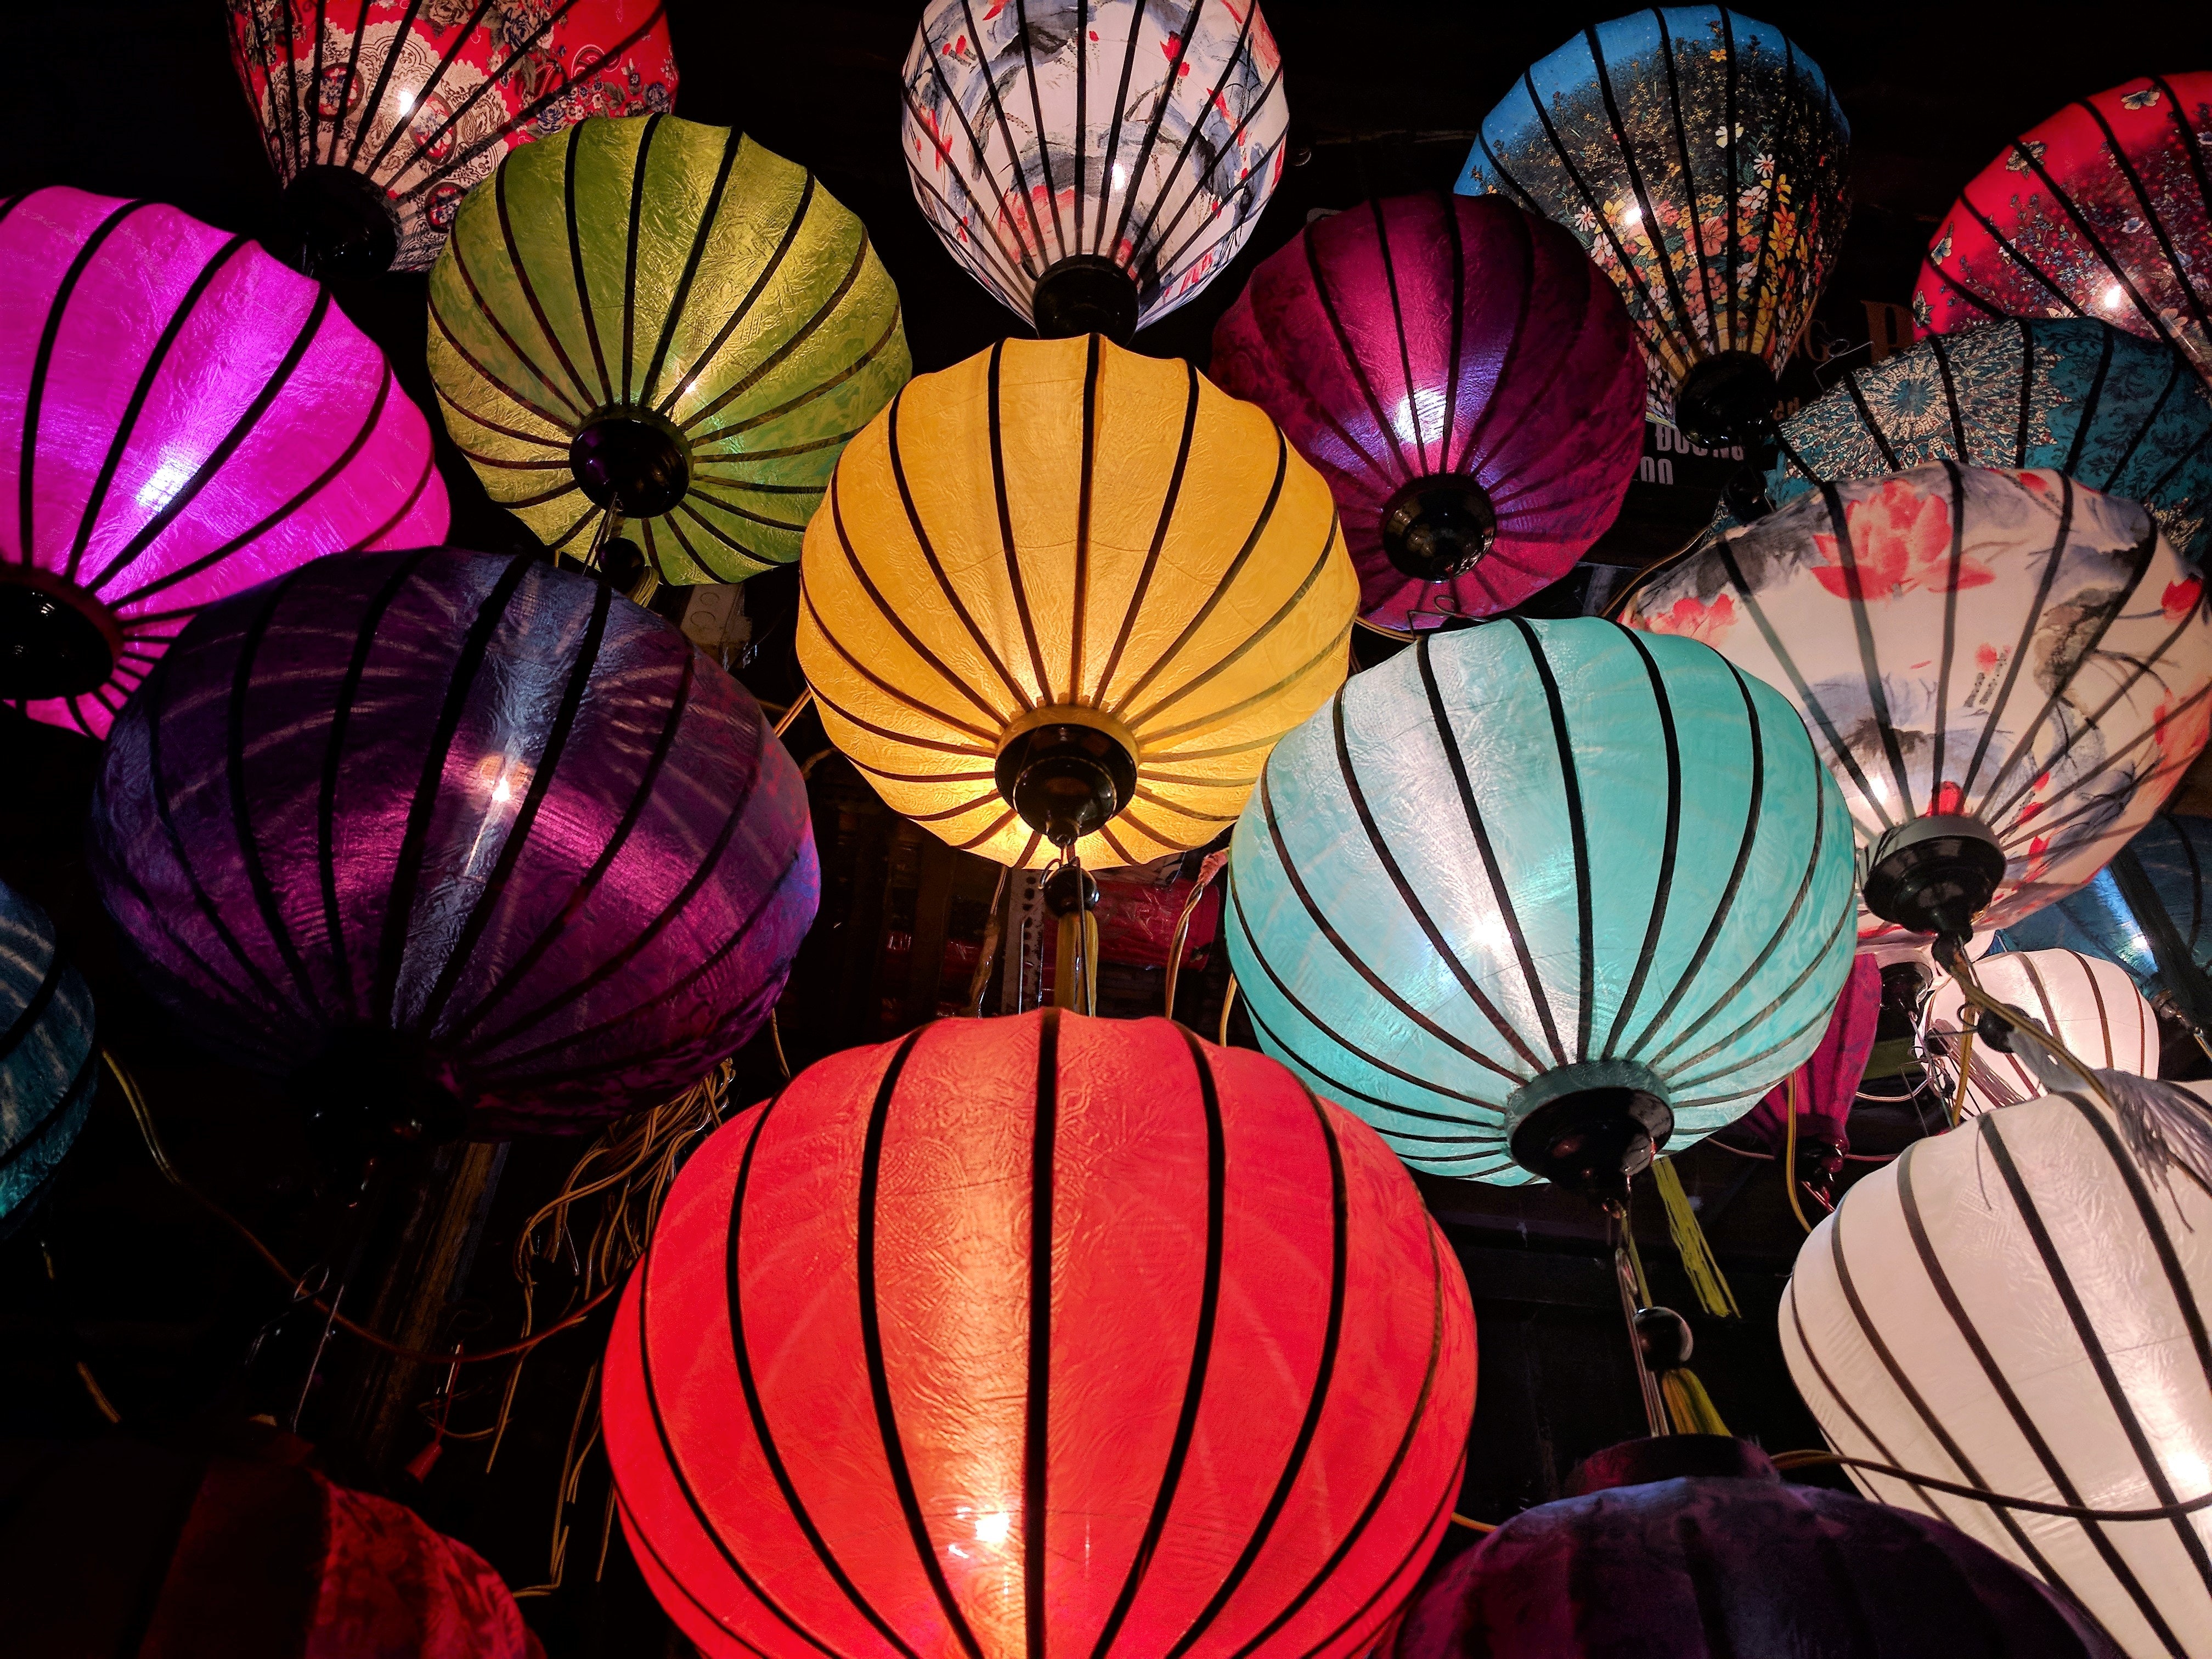
lighting, light, lantern, lighting accessory, ceiling, lamp, Tints and shades, magenta, mid autumn festival, pattern, light fixture, balloon